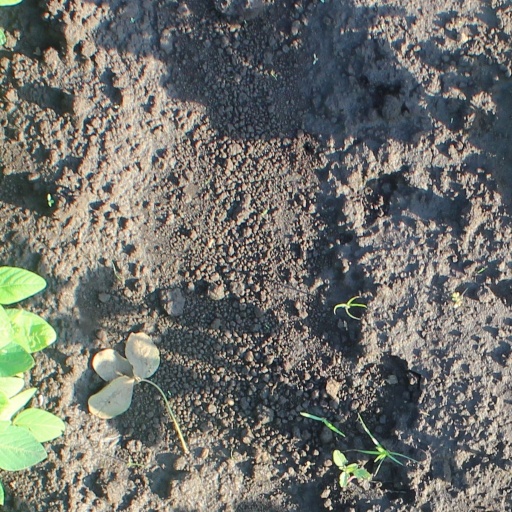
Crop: soybean